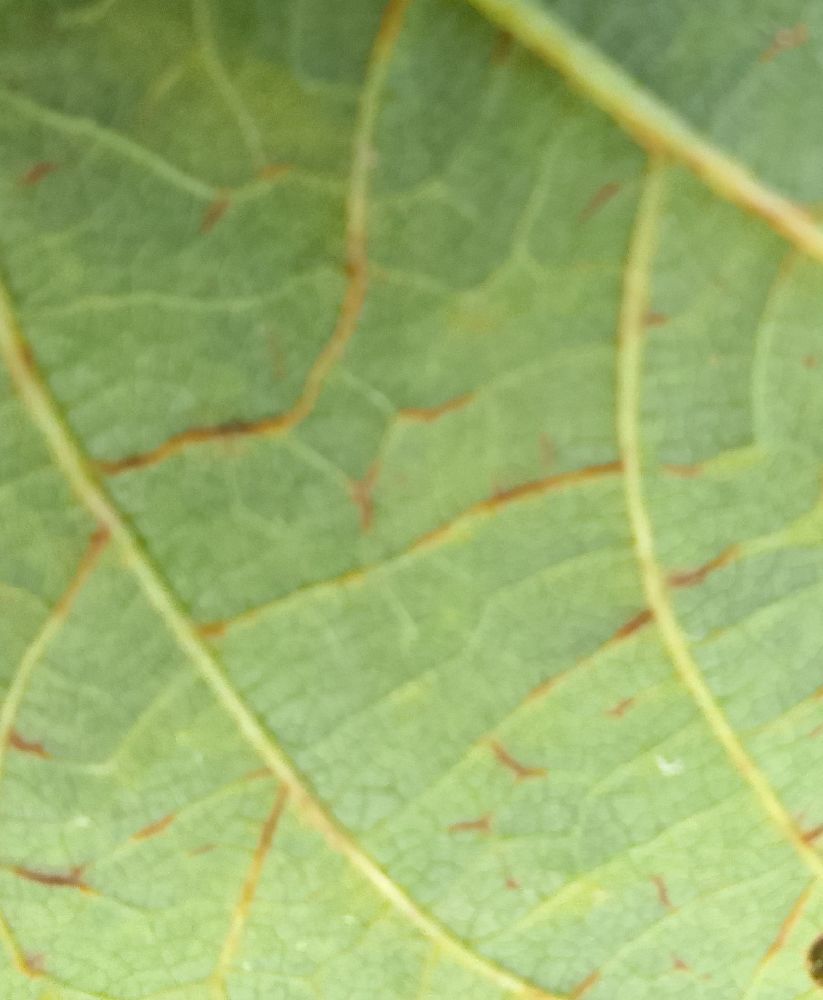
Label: anthracnose